Chemberekend Cemetery

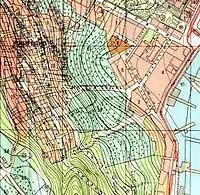
The Cemetery’s plan on the von der Nonne map (1899)

In the 1820s, when the city of Baku only began to resemble as a secular city, the cemetery was located on its outskirts, behind the fortress walls. Over time, as Baku began to grow and went beyond the fortress walls, the Chemberekend cemetery was engulfed by the new residential buildings of the city. According to the architect Lev Ilyin, vast cemeteries have been located since ancient times to the west of the old city fortress on the nearby hills of Chemberekend. They rose on terraces on the Uplands plateau and were located in its folds. The later cemeteries—Armenian and Russian—occupied the points dominating the city.